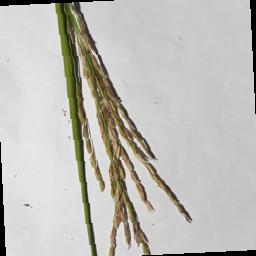
Label: Rice___Neck_Blast